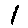
Label: 1